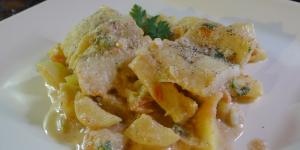
bacalao con patatas a la leche